Reprua River

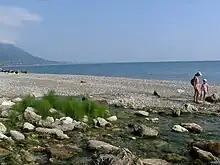

The Reprua is a river in the Gagra District of Abkhazia. Only long, it is one of the shortest rivers in the world and is said to be one of the coldest rivers on the Black Sea coast.